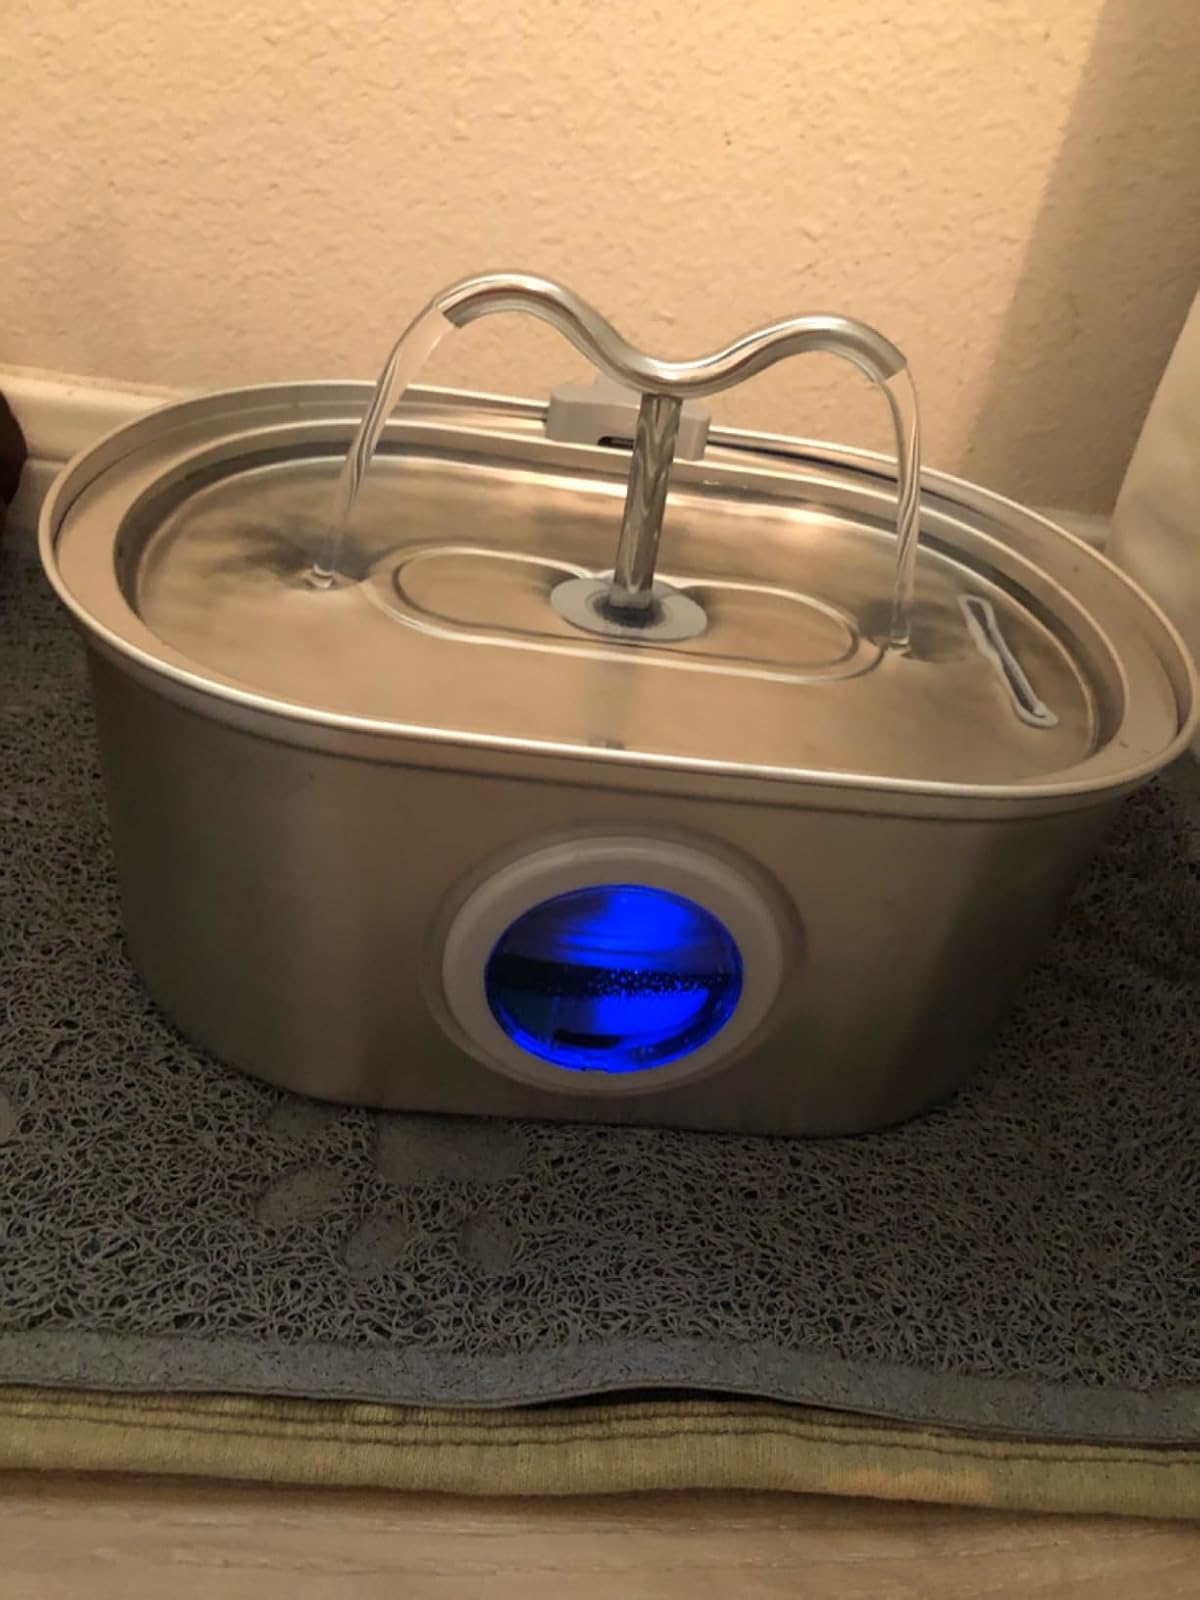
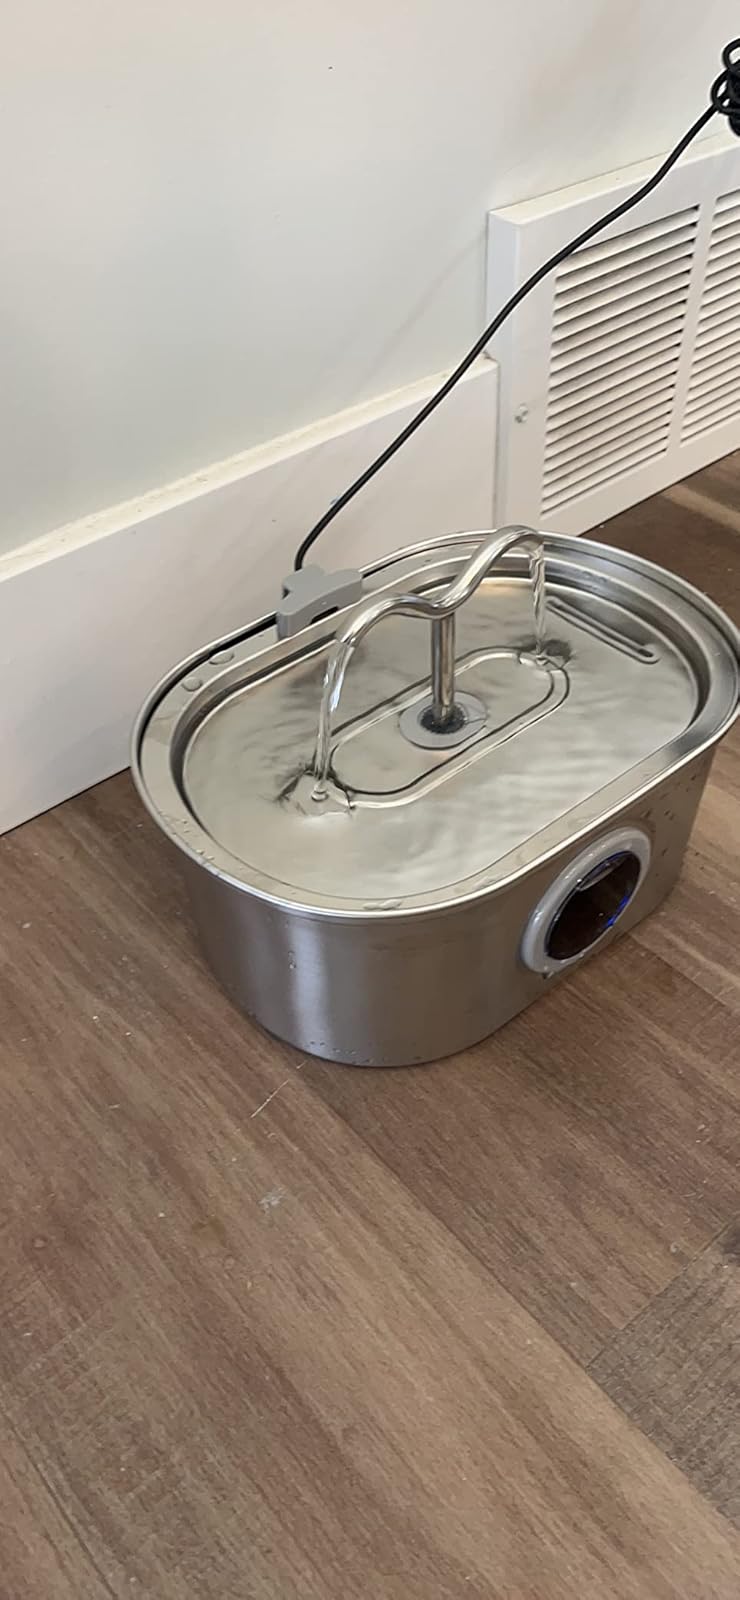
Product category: items_bowl
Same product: yes